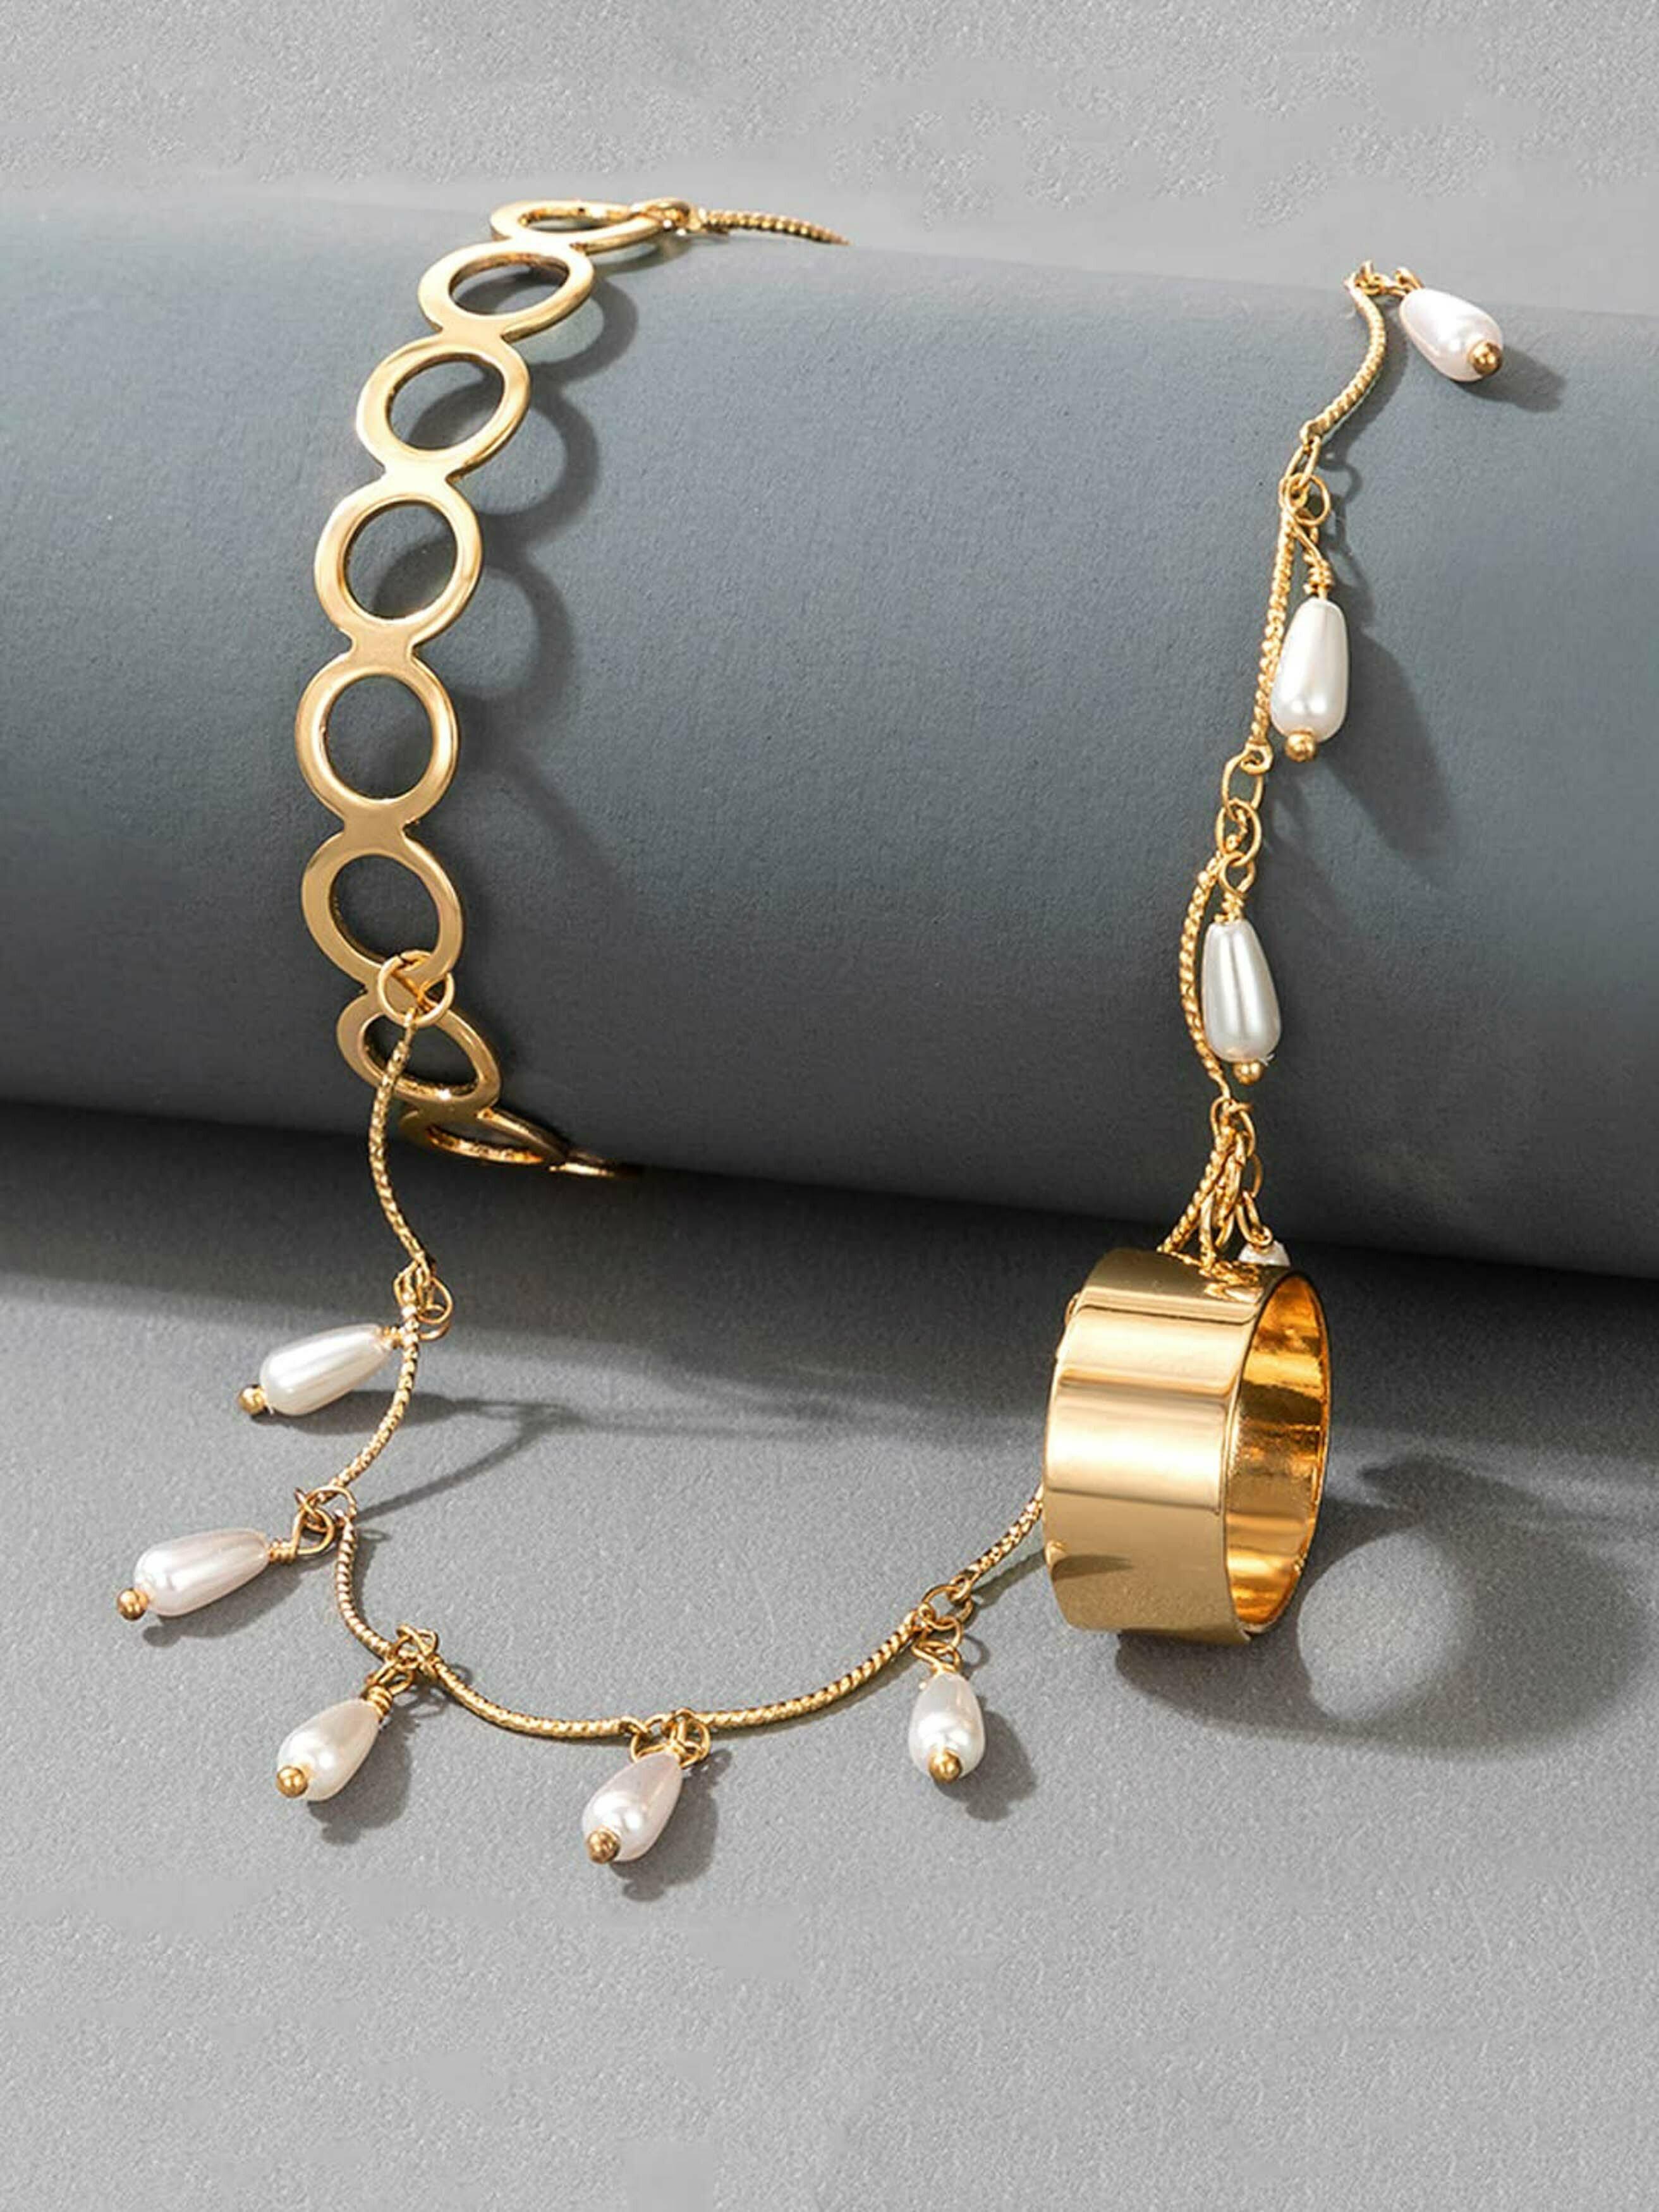
Kairangi by Yellow Chimes Gold Metal Ring Bracelet For Women And Girls
Type: Bracelets & Bangles
Brand: Kairangi by Yellow Chimes
Price: Rs. 239
 We collect raw material after researching market all around India, picking the specialty of each area and assemble them to make hand crafted Surprisingly Loving Traditional Jewellery We assure of your Trust on Us which has been there since so many years
Features: This ring bracelet are a perfect jewellery for any of the occassions. Our product is perfect for valentines anniversary birthday gift for women,girlfriend,wife.,Size details- length - 15cm, diameter 6cm,Alloy-wipe with soft cloth after every use. Keep away from water, sprays or perfumes. Try to store your jewellery in a flat box to avoid accidental scratches. Stainless steel-harsh usage or scratching, avoid harsh chemicals. Wipe with soft cloth in case of dust accumulation.,Packaging- your favorite piece of jewellery will reach you in an elegant yellow chimes box with safety and precautions. You can leave it to us the job of delivering your jewellery in original condition to you at your door-step.,Brand vision - yellow chimes is the one stop solution for all jewellery lovers- which is affordable and can fit for any occasion you pick to shape your own style and personality.
Included: Pack of 1 Ring Bracelet